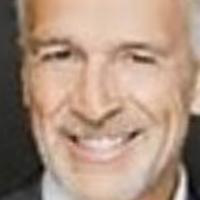
Age group: age 56-65